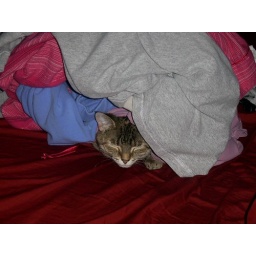
I swear she was not under there when I put the clothes on the bed